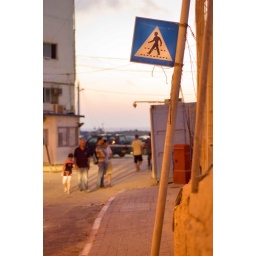
So even the little men crossing the street in the signs are Jewish...